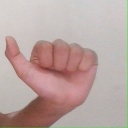
अक्षर: त